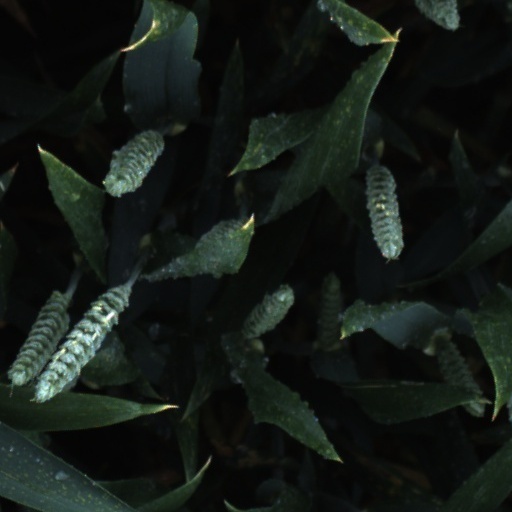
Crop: wheat